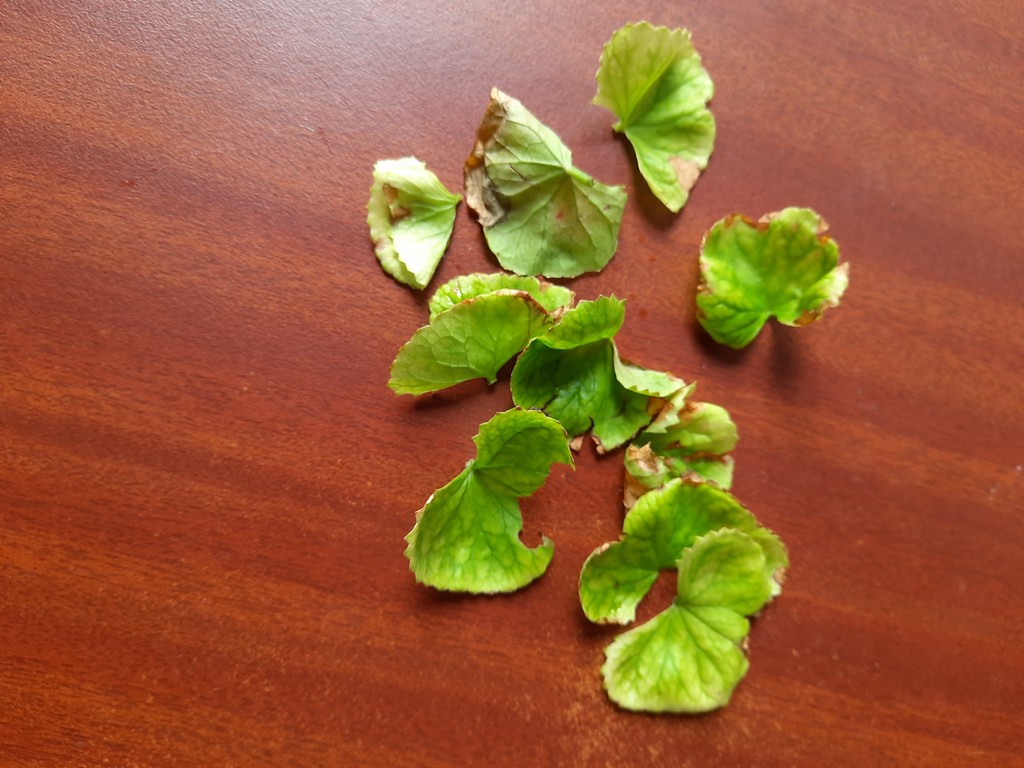
Label: Unhealthy